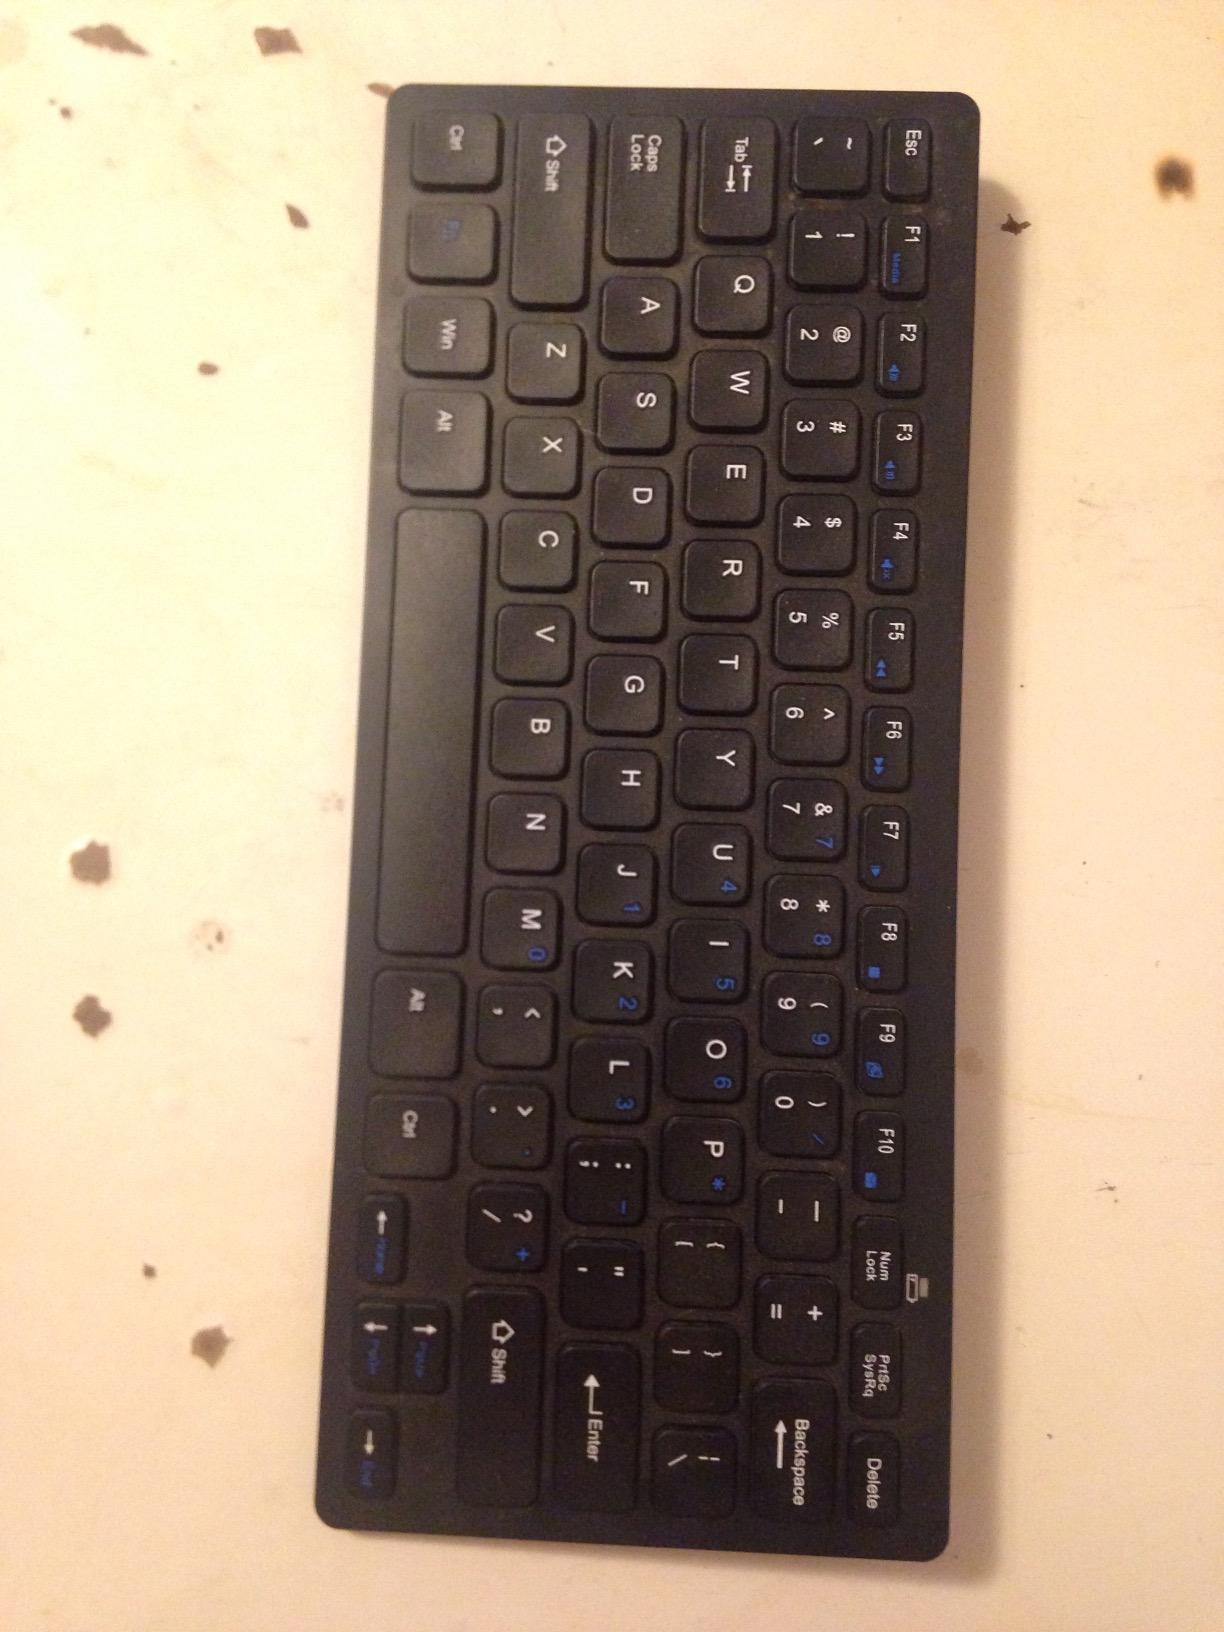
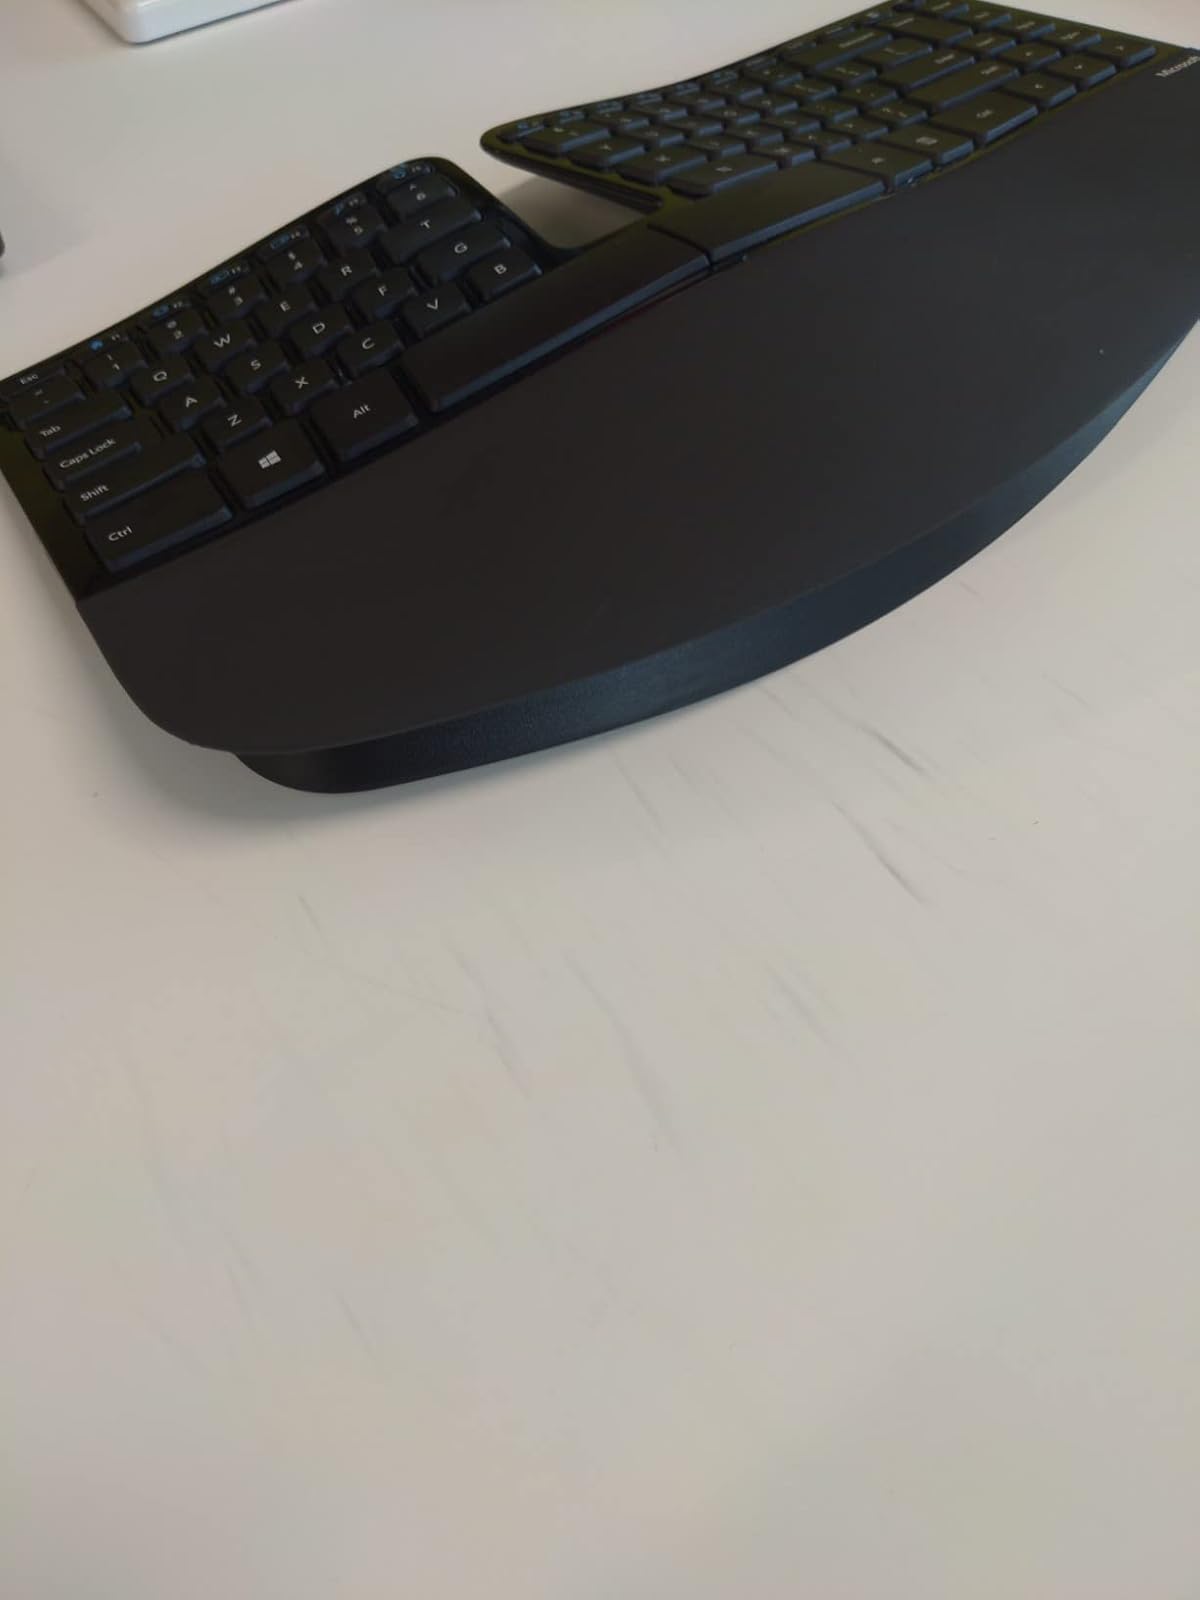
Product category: keyboard
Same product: no